GameCube online functionality

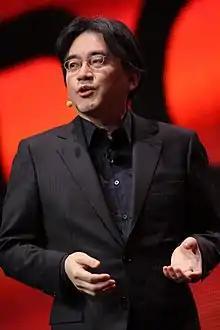
Satoru Iwata was comfortable with Nintendo's offline strategy and did not see sustainable profits in the online gaming market.

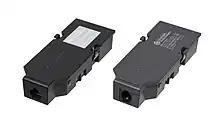
The official broadband adapter and dial-up modem accessories

Before the GameCube, Nintendo had experimented with network connectivity with three accessories released exclusively in Japan for the Famicom, Super Famicom, and Nintendo 64. For the Famicom, they developed the Family Computer Network System peripheral in 1988. The device acted as a modem and allowed players to view weather forecasts, the stock market, and bet on horse races, among other activities. Following their experiences with the device, Nintendo developed the Satellaview for the Super Famicom, a satellite modem peripheral. The modem communicated to a series of BS satellites which relayed information from servers hosted by satellite radio company St.GIGA. Using this service, players had access to exclusive games, magazines, and other downloads. Nintendo ended its partnership with St.GIGA in 1999, and partnered with Recruit to build a new online service called Randnet for the 64DD, a magnetic disk drive add-on for the Nintendo 64. Randnet gave players access to message board communities and a web browser for surfing the internet.